Patrick Ianni

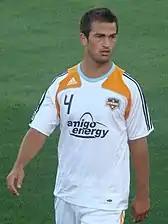
Ianni with the Dynamo in 2008.

In May 2007, Ianni was loaned to the California Victory of the USL First Division, but he was recalled to Houston after making 2 appearances for the Victory. He made his first appearance of the season for the Dynamo on June 7, coming off the bench in a 2–1 victory against the Colorado Rapids. On June 24, Ianni made his first career MLS start and scored his first career goal in the 81st minute, giving Houston a 1–0 win over the Kansas City Wizards. Ianni made his debut in a continental competition on July 25, getting the start in a 1–0 victory over Club América in the North American SuperLiga. On August 14, Ianni picked up his first career red card in the SuperLiga semifinals against Pachuca, a match Houston would lose 4–3 on penalties. Ianni ended the season with 1 goal from 16 regular season appearances, helping the Dynamo finish 2nd in the Western Conference. Houston would go on to win MLS Cup 2007, but Ianni did not appear in the playoffs.